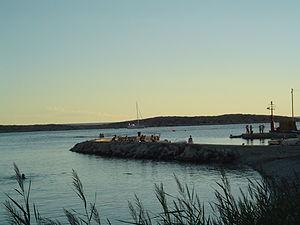
Premuda est une île de la mer Adriatique en Croatie.